Legnano

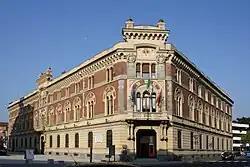
Palazzo Malinverni, Legnano town hall. It was built from 1908 to 1909 in the medieval style.

Between 1885 and 1915, the original agricultural economy of Legnano finally became an industrial system. However, industrial development led to an agricultural crisis in the area, as many farmers abandoned their activities in the fields to work in the factories of Legnano. At the turn of the two centuries there was therefore a strong industrial and commercial development. For this expansion, the infrastructure for the transport of people and goods was very important. Next to the "strada statale del Sempione" was built the railway station of Legnano along the Domodossola–Milan railway line and, along the latter, the Milan-Gallarate tramway, which connected Legnano to Milan. The Milan-Gallarate tramway was later abolished in the second half of the 20th century.